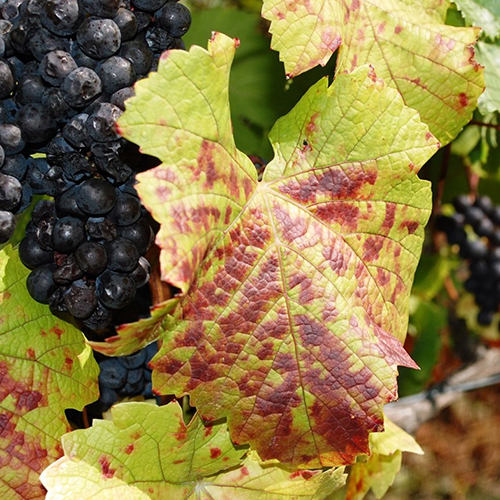
Plant: Grape
Disease: grapevine leafroll disease